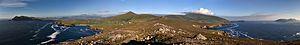
La péninsule de Dingle est située dans le comté de Kerry. C'est le point le plus à l'ouest de l’île d’Irlande. La péninsule tient son nom de sa principale ville, Dingle.